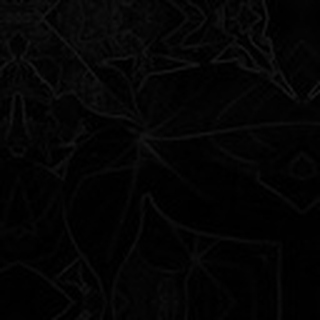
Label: healthy_cotton